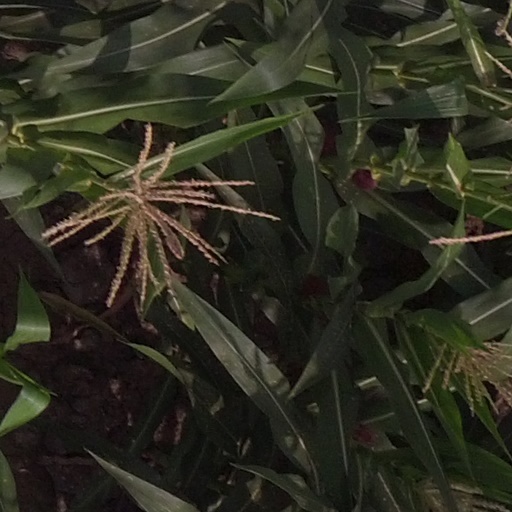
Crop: maize; corn